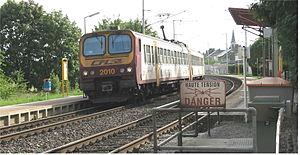
La gare de Munsbach est une gare ferroviaire luxembourgeoise de la ligne 3, de Luxembourg à Wasserbillig-frontière, située à Munsbach sur le territoire de la commune de Schuttrange, dans le canton de Luxembourg.